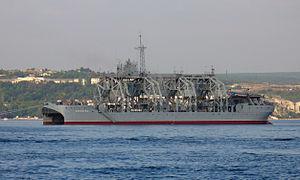
Kommuna est le nom d'un bateau ravitailleur de sous-marins ainsi qu'un Navire de sauvetage de sous-marin de la Flotte maritime militaire de Russie. Il peut également être qualifié de dock flottant. Lancé en 1913, il est toujours en service et il le plus vieux navire militaire en activité au monde.